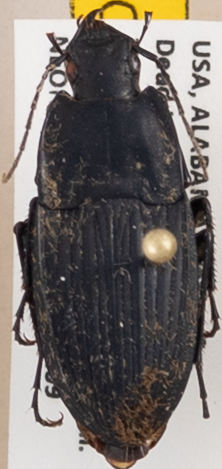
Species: Dicaelus furvus furvus
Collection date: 2018-04-09
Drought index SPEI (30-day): -0.156
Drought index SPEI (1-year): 0.47
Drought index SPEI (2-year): -0.42